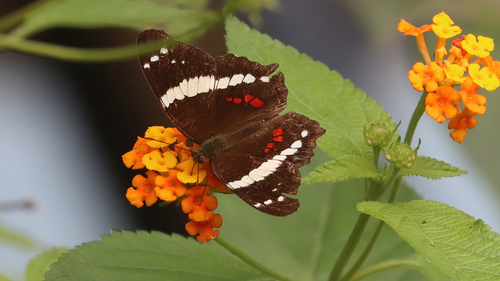
Scientific name: Anartia fatima
Common name: Banded peacock
Family: Nymphalidae
Order: Lepidoptera
Pollinator type: Primary pollinator
Habitat: Open areas and gardens
Geographic range: South America
Conservation status: Least Concern